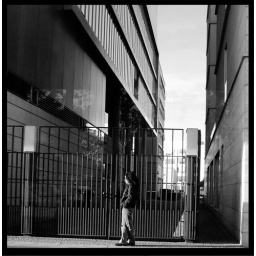
taken while driving in a bus - so there's a reflection in the picture (from the window pane)